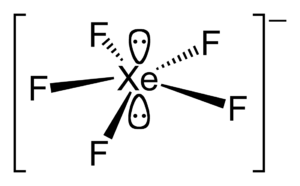
Le pentafluoroxénate de tétraméthylammonium est le composé chimique de formule N(CH₃)₄XeF₅.